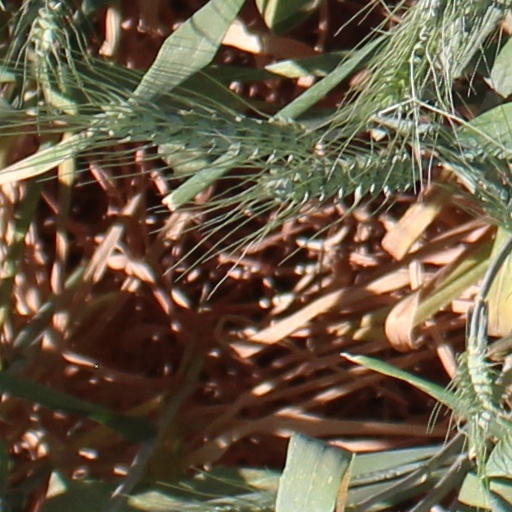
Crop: wheat